Kerberos (magazine)

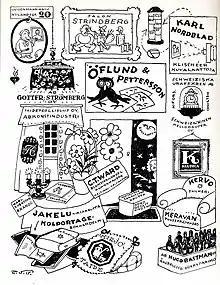
Cartoons used in "Kerberos"

"Kerberos" was launched in 1917. The magazine had a liberal political stance although politics was not its sole focus. Because it also featured artistic writings. From 1917 to 1918 it also produced a Finnish language edition which improved the popularity of the magazine. The audience of the magazine was cultural elites.